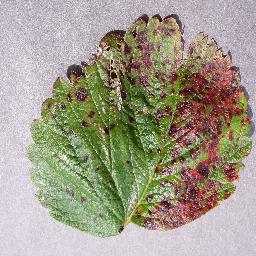
Label: Strawberry___Leaf_scorch